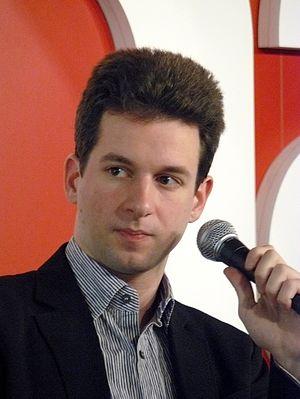
Bertrand Chamayou, pianiste, lors d'une présentation à la FNAC Montparnasse, le 17 mars 2010
11 janvier : Messages de feu Demoiselle R.V. Troussova, cantate de chambre de György Kurtág, créée par Sylvain Cambreling dirigeant l'Ensemble intercontemporain au Palais de Tokyo à Paris.